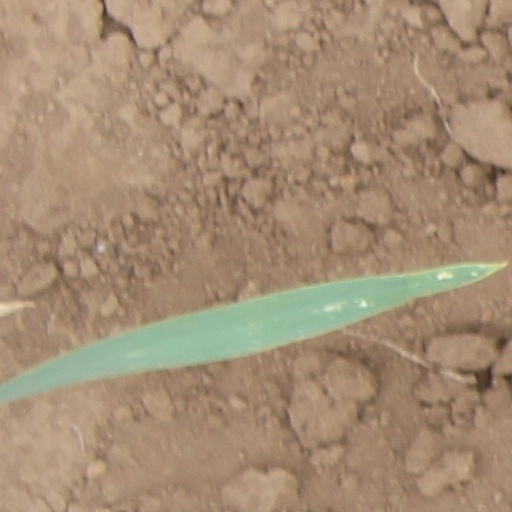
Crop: wheat